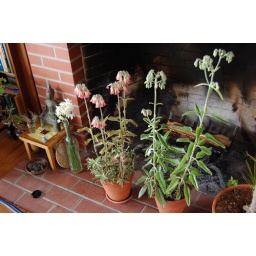
One pot budding, another in full flower